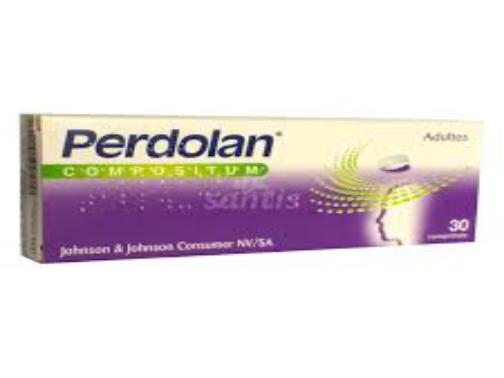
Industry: Medical